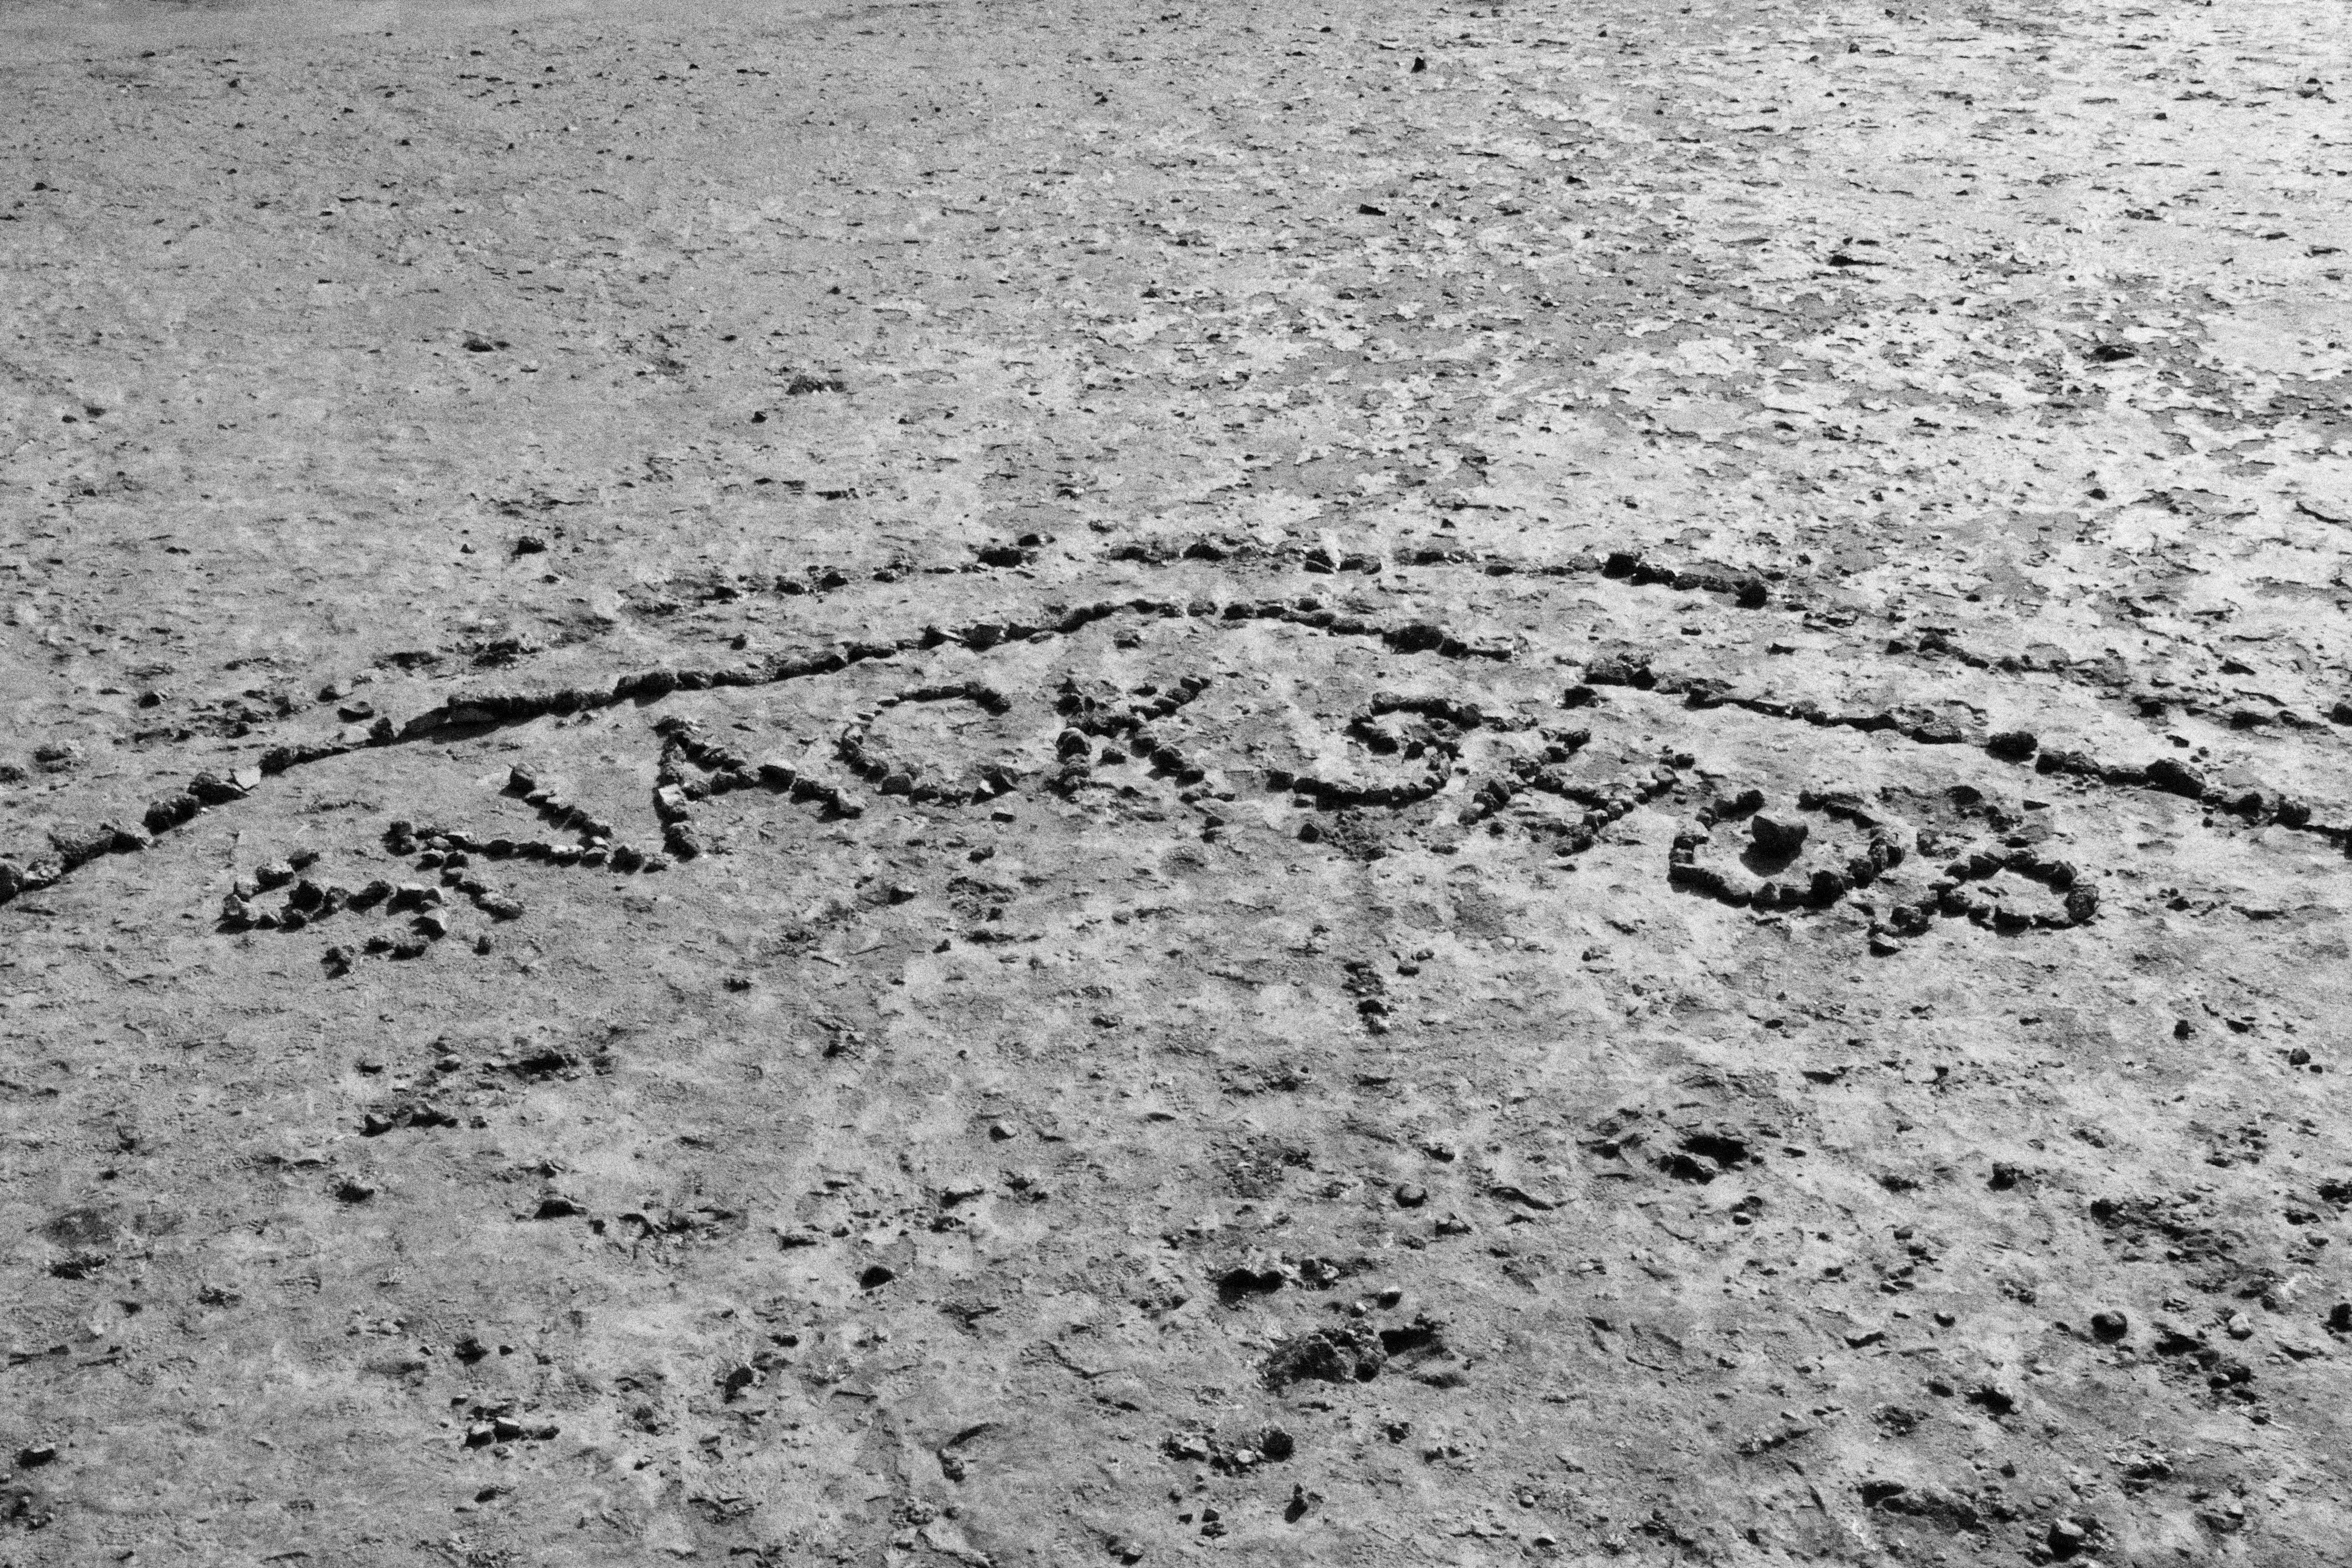
sand, rock, black and white, texture, asphalt, line, soil, monochrome, material, flooring, road surface, monochrome photography